Nago–Torbole

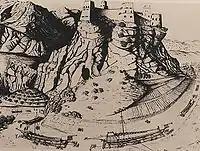
15th century print of Venetian ships.

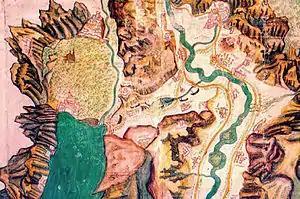
Map of the route taken by the Venetian fleet through the valley of Loppio, by the Adige River to the Lake Garda.

This area was populated in prehistoric times and colonized during the Imperial Roman times; it formed a community with Nago, castle residence of the Counts d'Arco. In 1439 Torbole was involved in the Third Lombard War (1438), between the Duchy of Milan and the Republic of Venice. The latter dominated the eastern side of the lake (the Riviera). In order to gain supremacy on Lake Garda and help the Venetian condottiero Gattamelata, in freeing Brescia from the Milanese siege, the Venetians transported twenty-five boats and six galleys from the Adriatic Sea up the River Adige to the fluvial harbour of Mori. From here the boats were hauled further by oxen and manual labour until they could be launched into Lake Loppio, then further hauled along the slopes of Monte Baldo into Lake Garda at Torbole. This exploit cost 240 oxen and 15,000 ducats. In April 1440 the small Venetian fleet destroyed Visconti's fleet and conquered Riva del Garda.